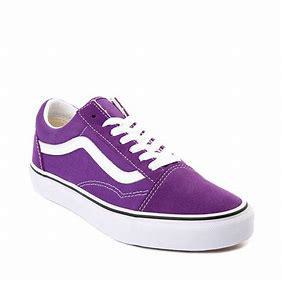
Brand: Vans
Model: Old Skool Skate